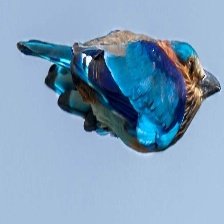
Species: INDIAN ROLLER
Scientific name: CORACIAS BENGHALENSIS